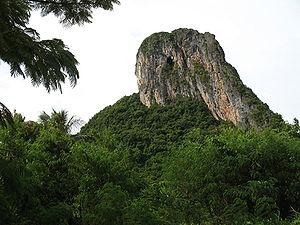
Phatthalung est une province de Thaïlande.